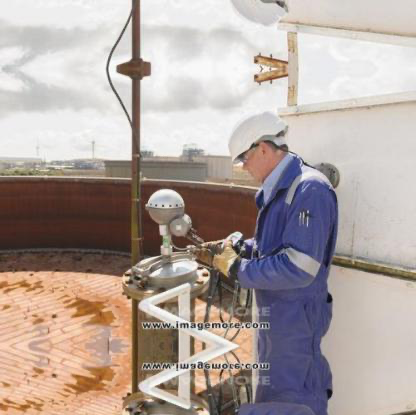
Objects in the image:
label: helmet
label: helmet